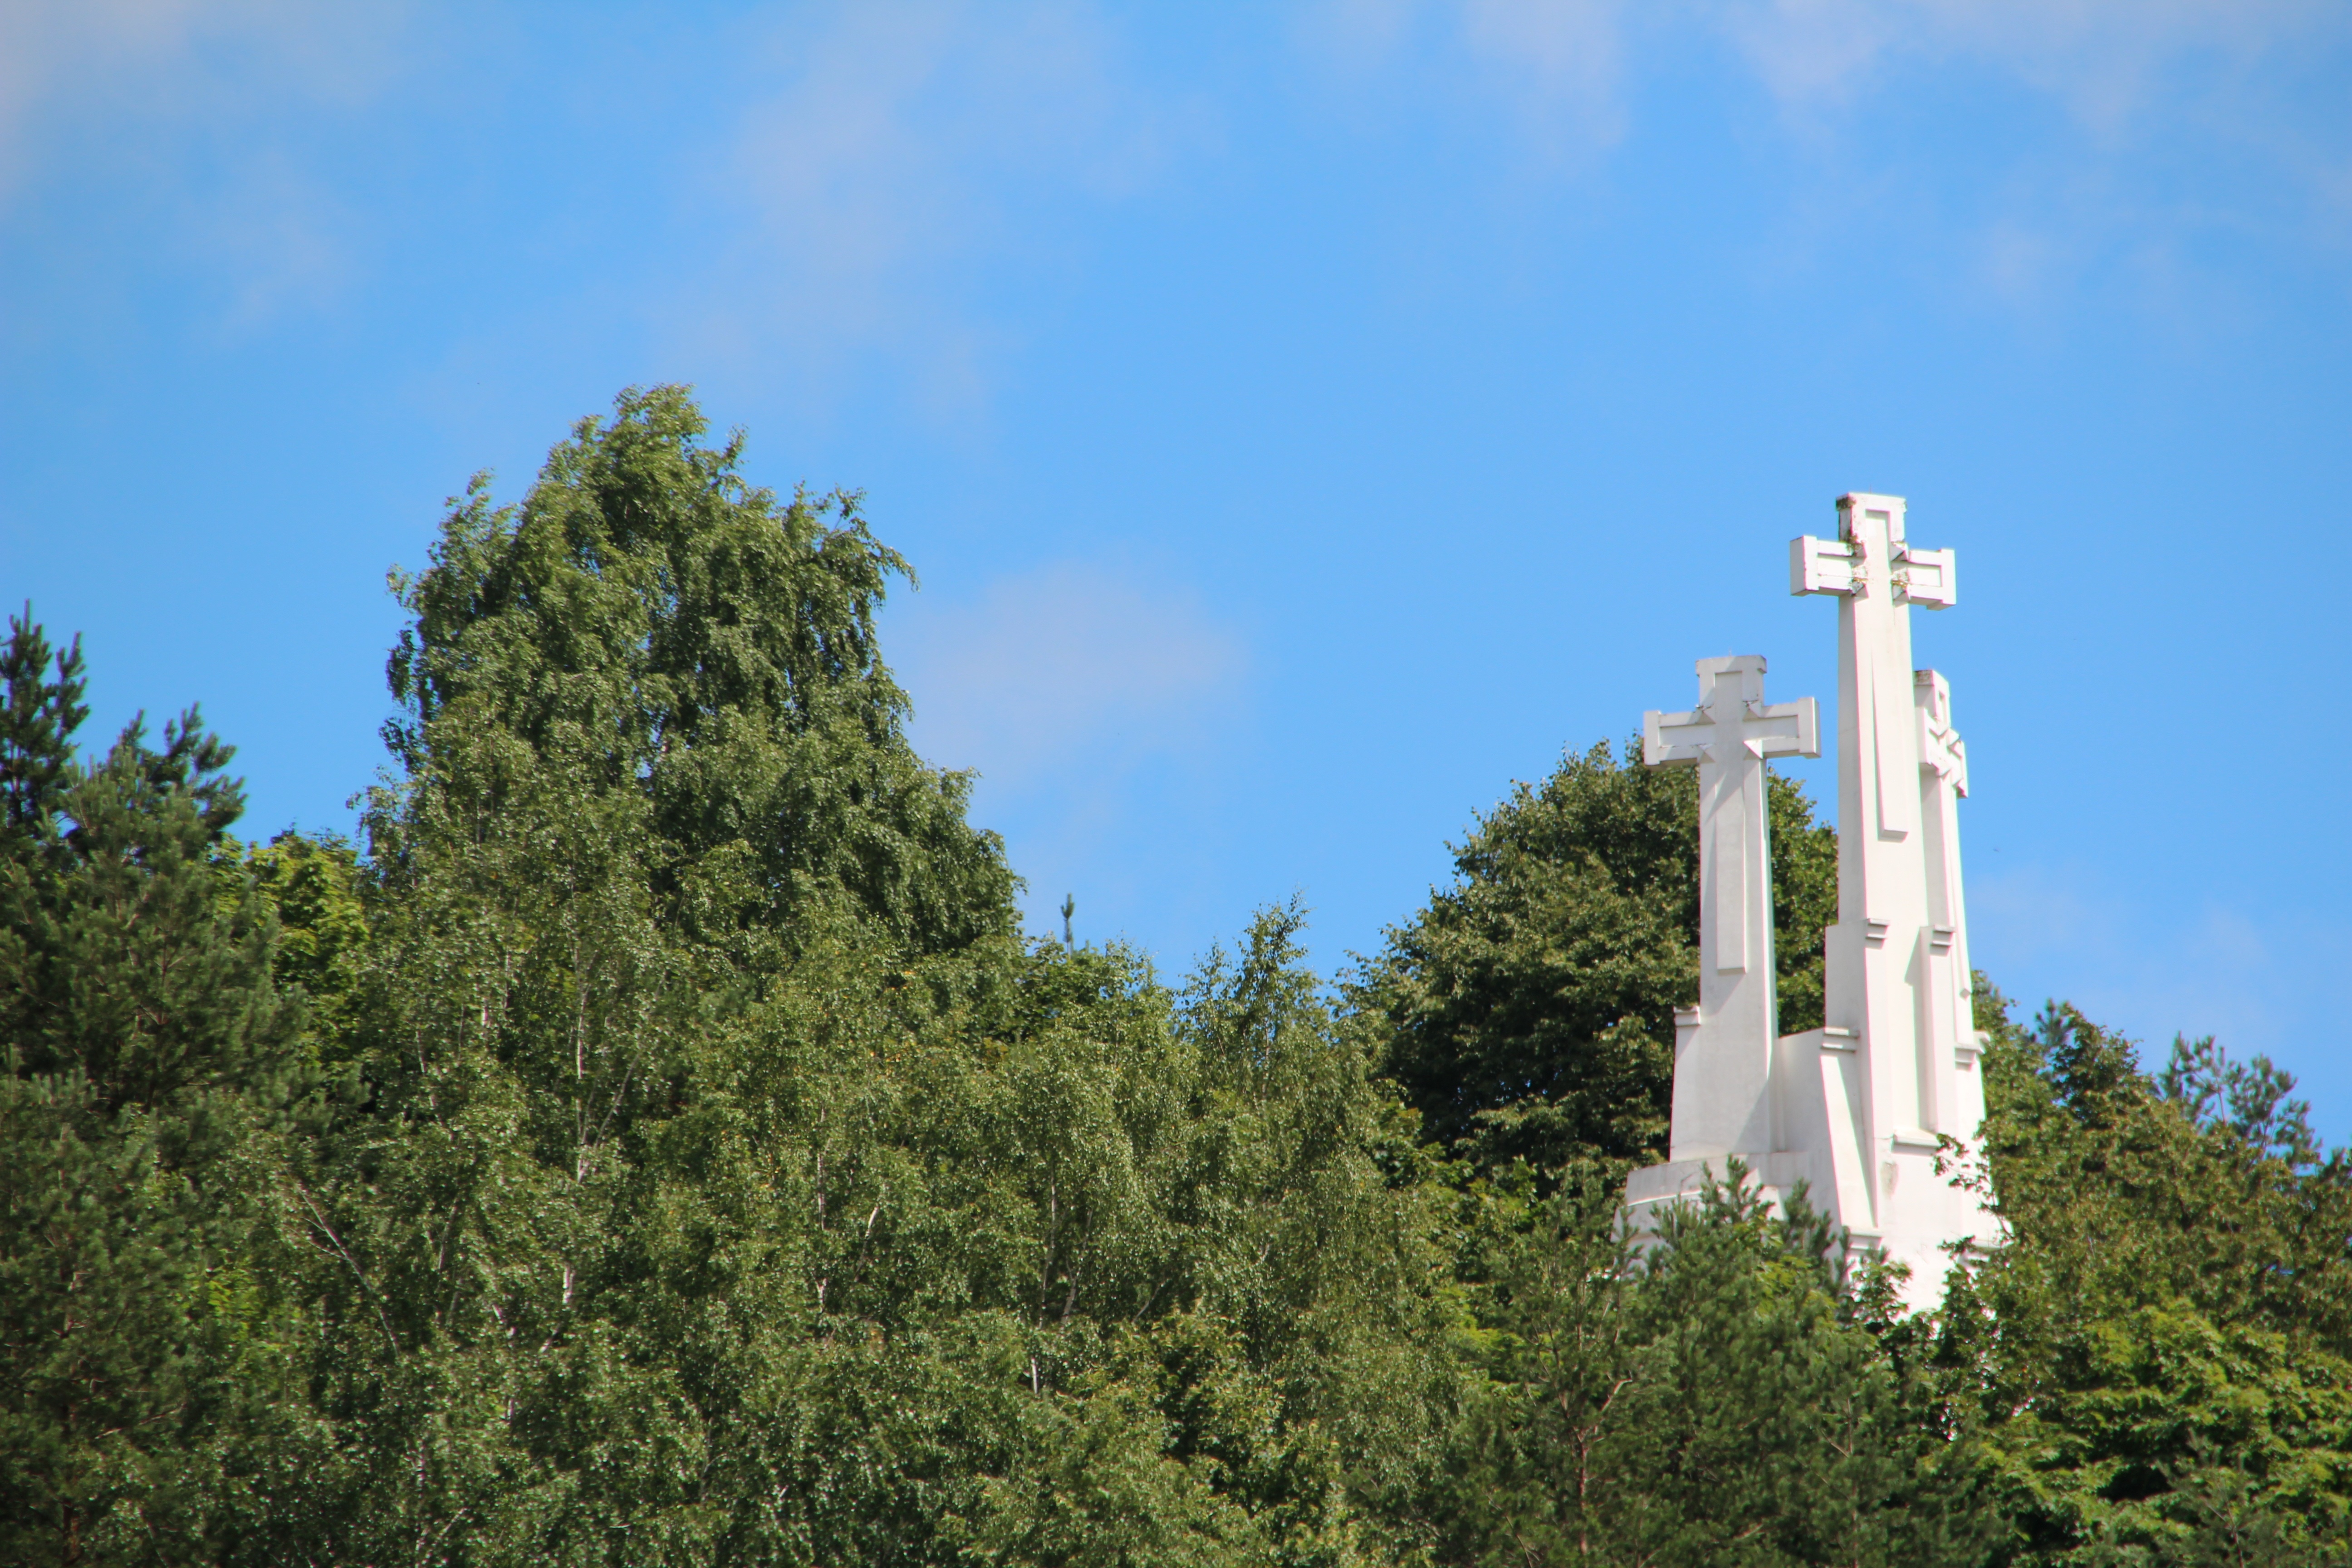
tree, forest, mountain, sky, meadow, hill, tower, religion, christian, faith, holy, ecosystem, crosses, rural area, summit cross